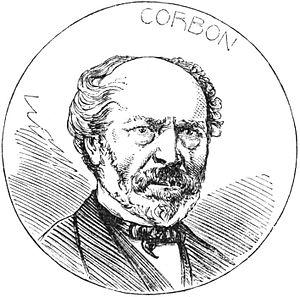
Claude-Anthime Corbon, né le 23 décembre 1808 à Arbigny-sous-Varennes et mort le 26 février 1891 à Paris, est un homme politique français.
Les élections municipales du 5 novembre 1870 ont eu lieu à Paris pendant le siège de la ville, deux jours après le plébiscite par lequel le gouvernement de la Défense nationale s'était assuré du soutien des parisiens à la suite du soulèvement du 31 octobre 1870. Le maire Étienne Arago, nommé en septembre 1870 par le gouvernement républicain, avait en effet démissionné à la suite de ce soulèvement provoqué par plusieurs faits, dont l'envoi d'Adolphe Thiers, par le gouvernement, à Versailles, afin qu'il négocie l'armistice avec Bismarck. Seuls les maires d'arrondissements étaient élus.